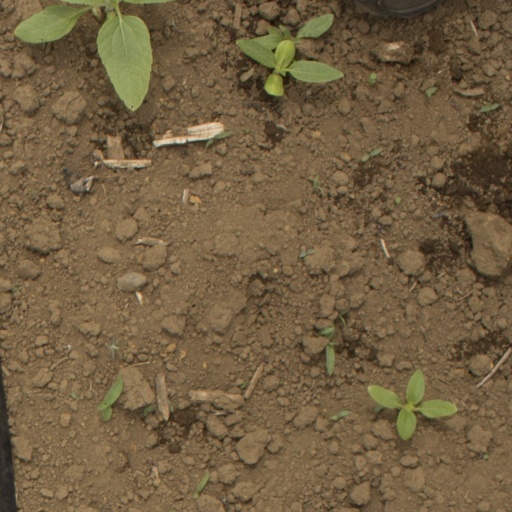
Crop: Jerusalem artichoke